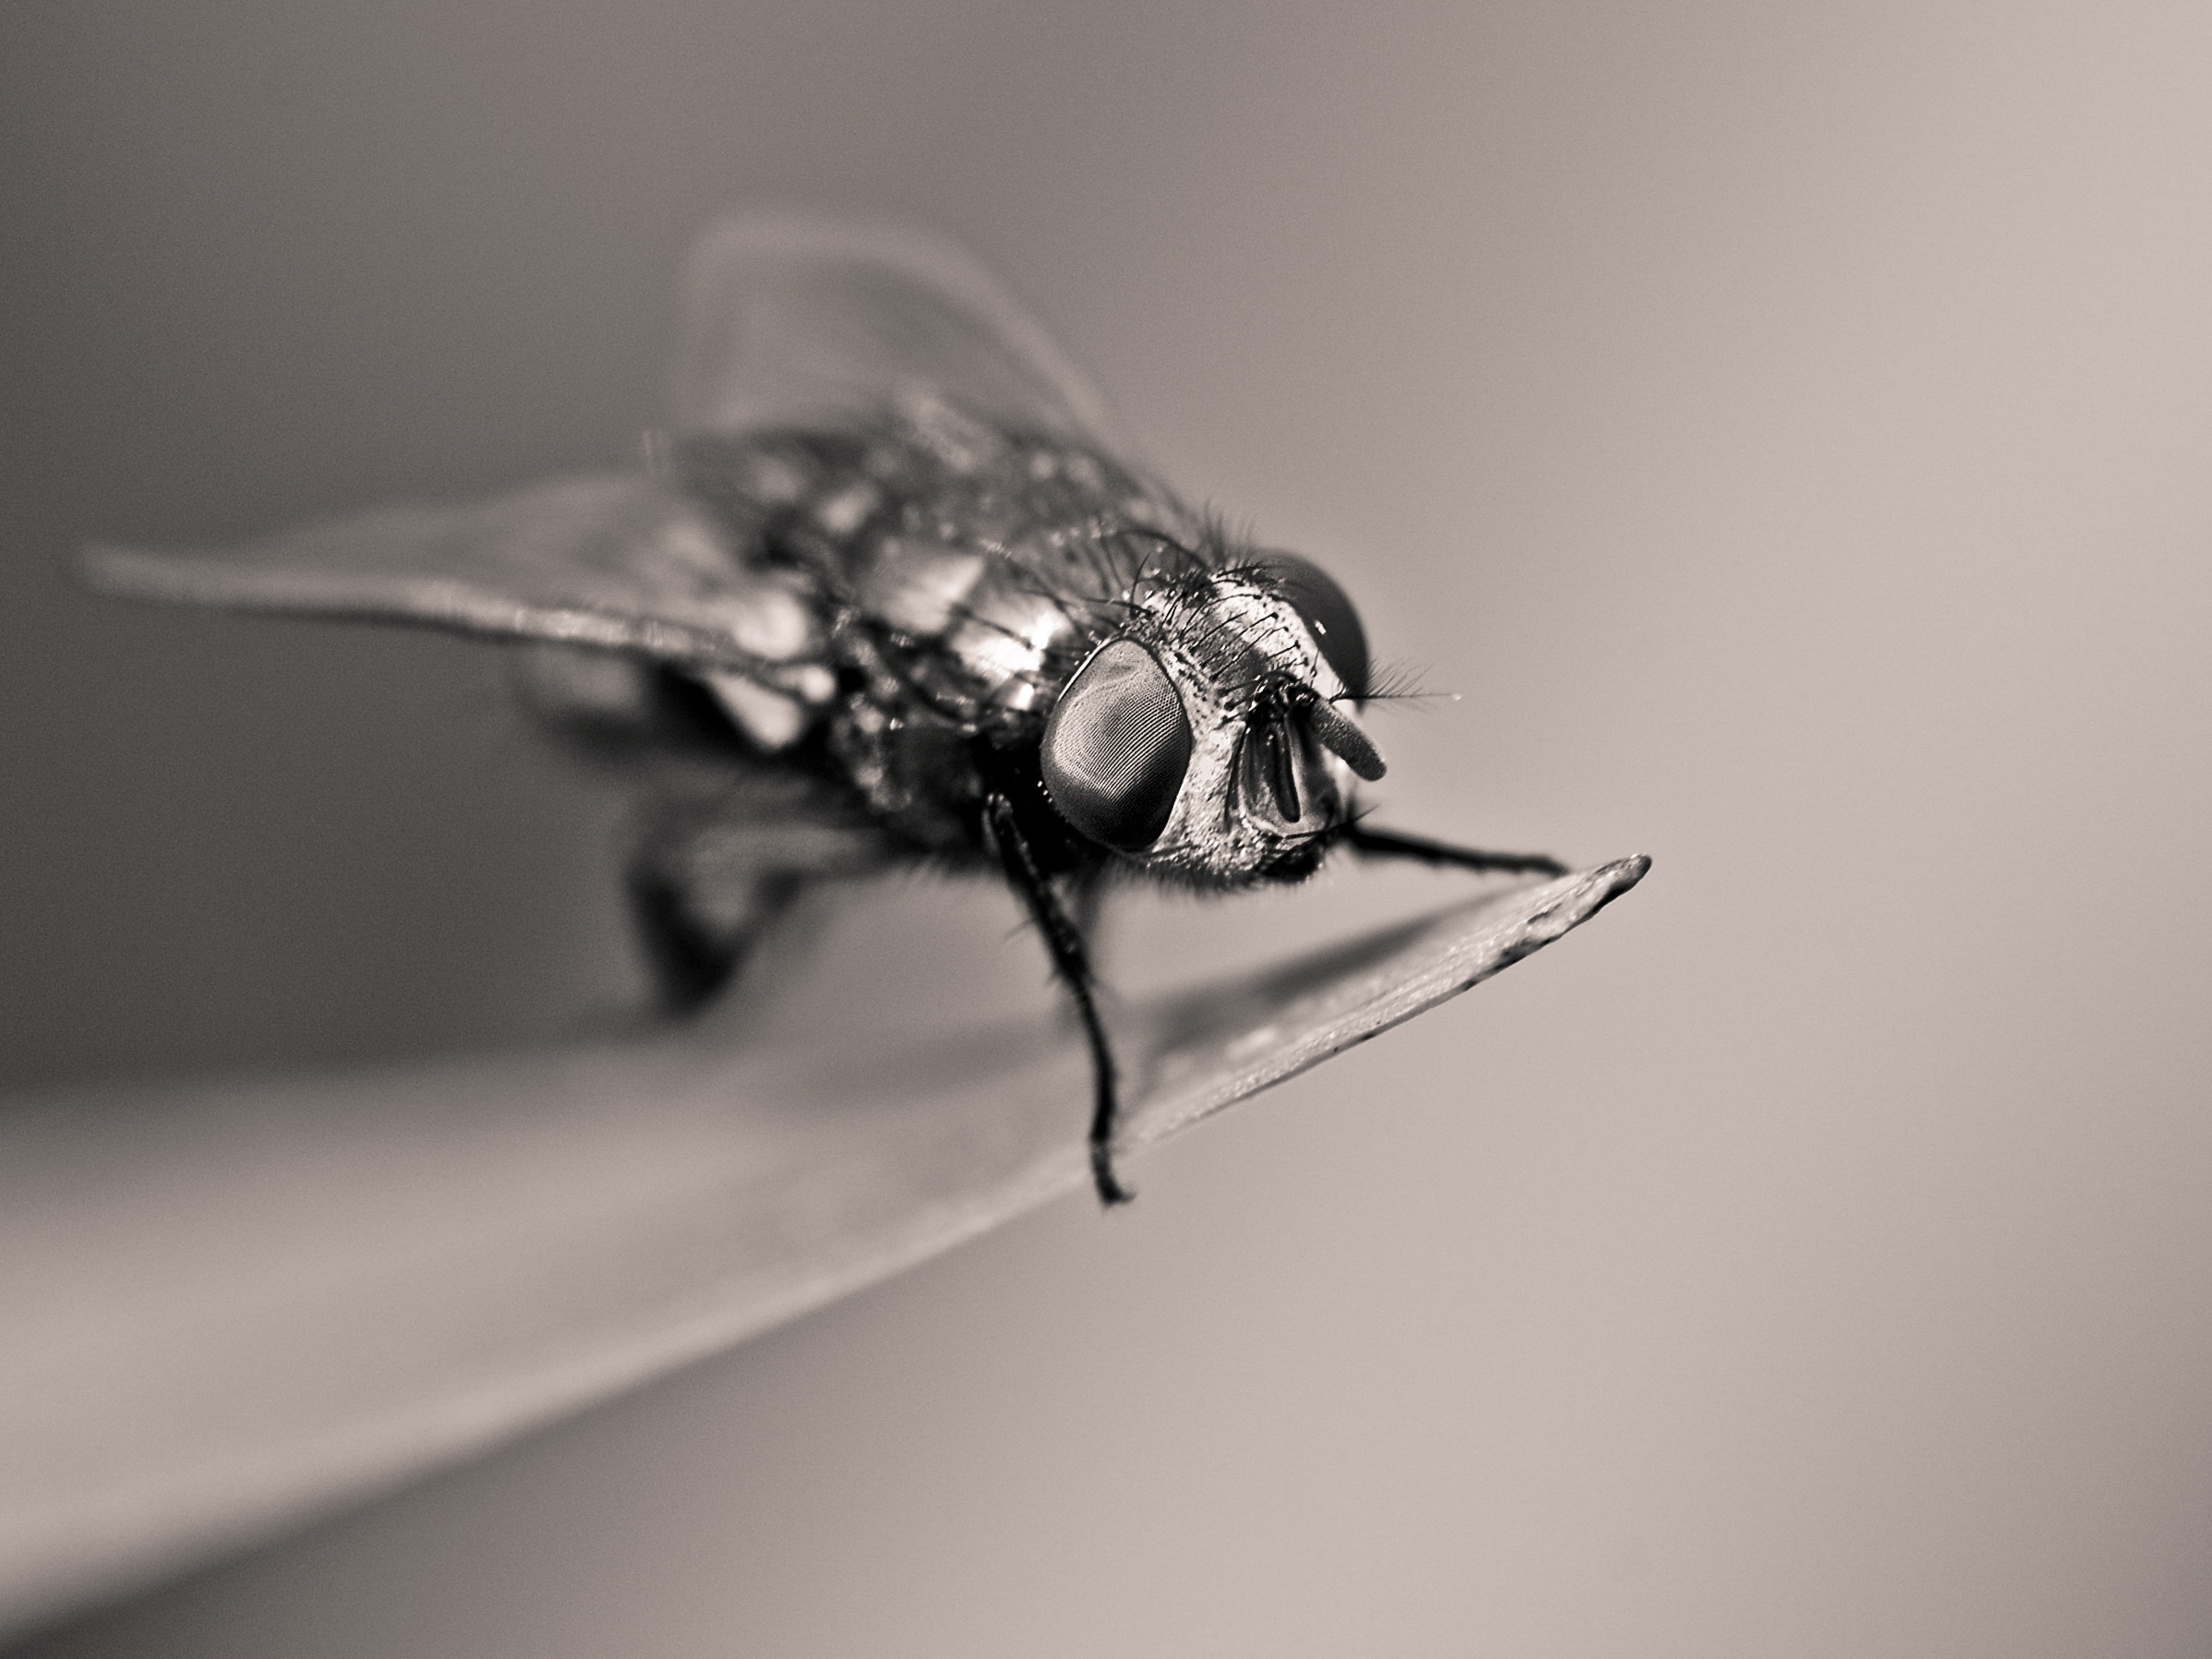
wing, black and white, white, photography, fly, insect, macro, black, monochrome, fauna, invertebrate, close up, pest, macro photography